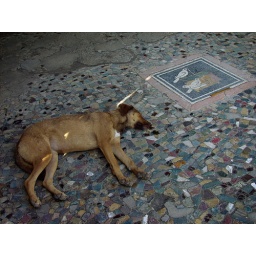
A sleeping dog on a tiled floor in Pompei